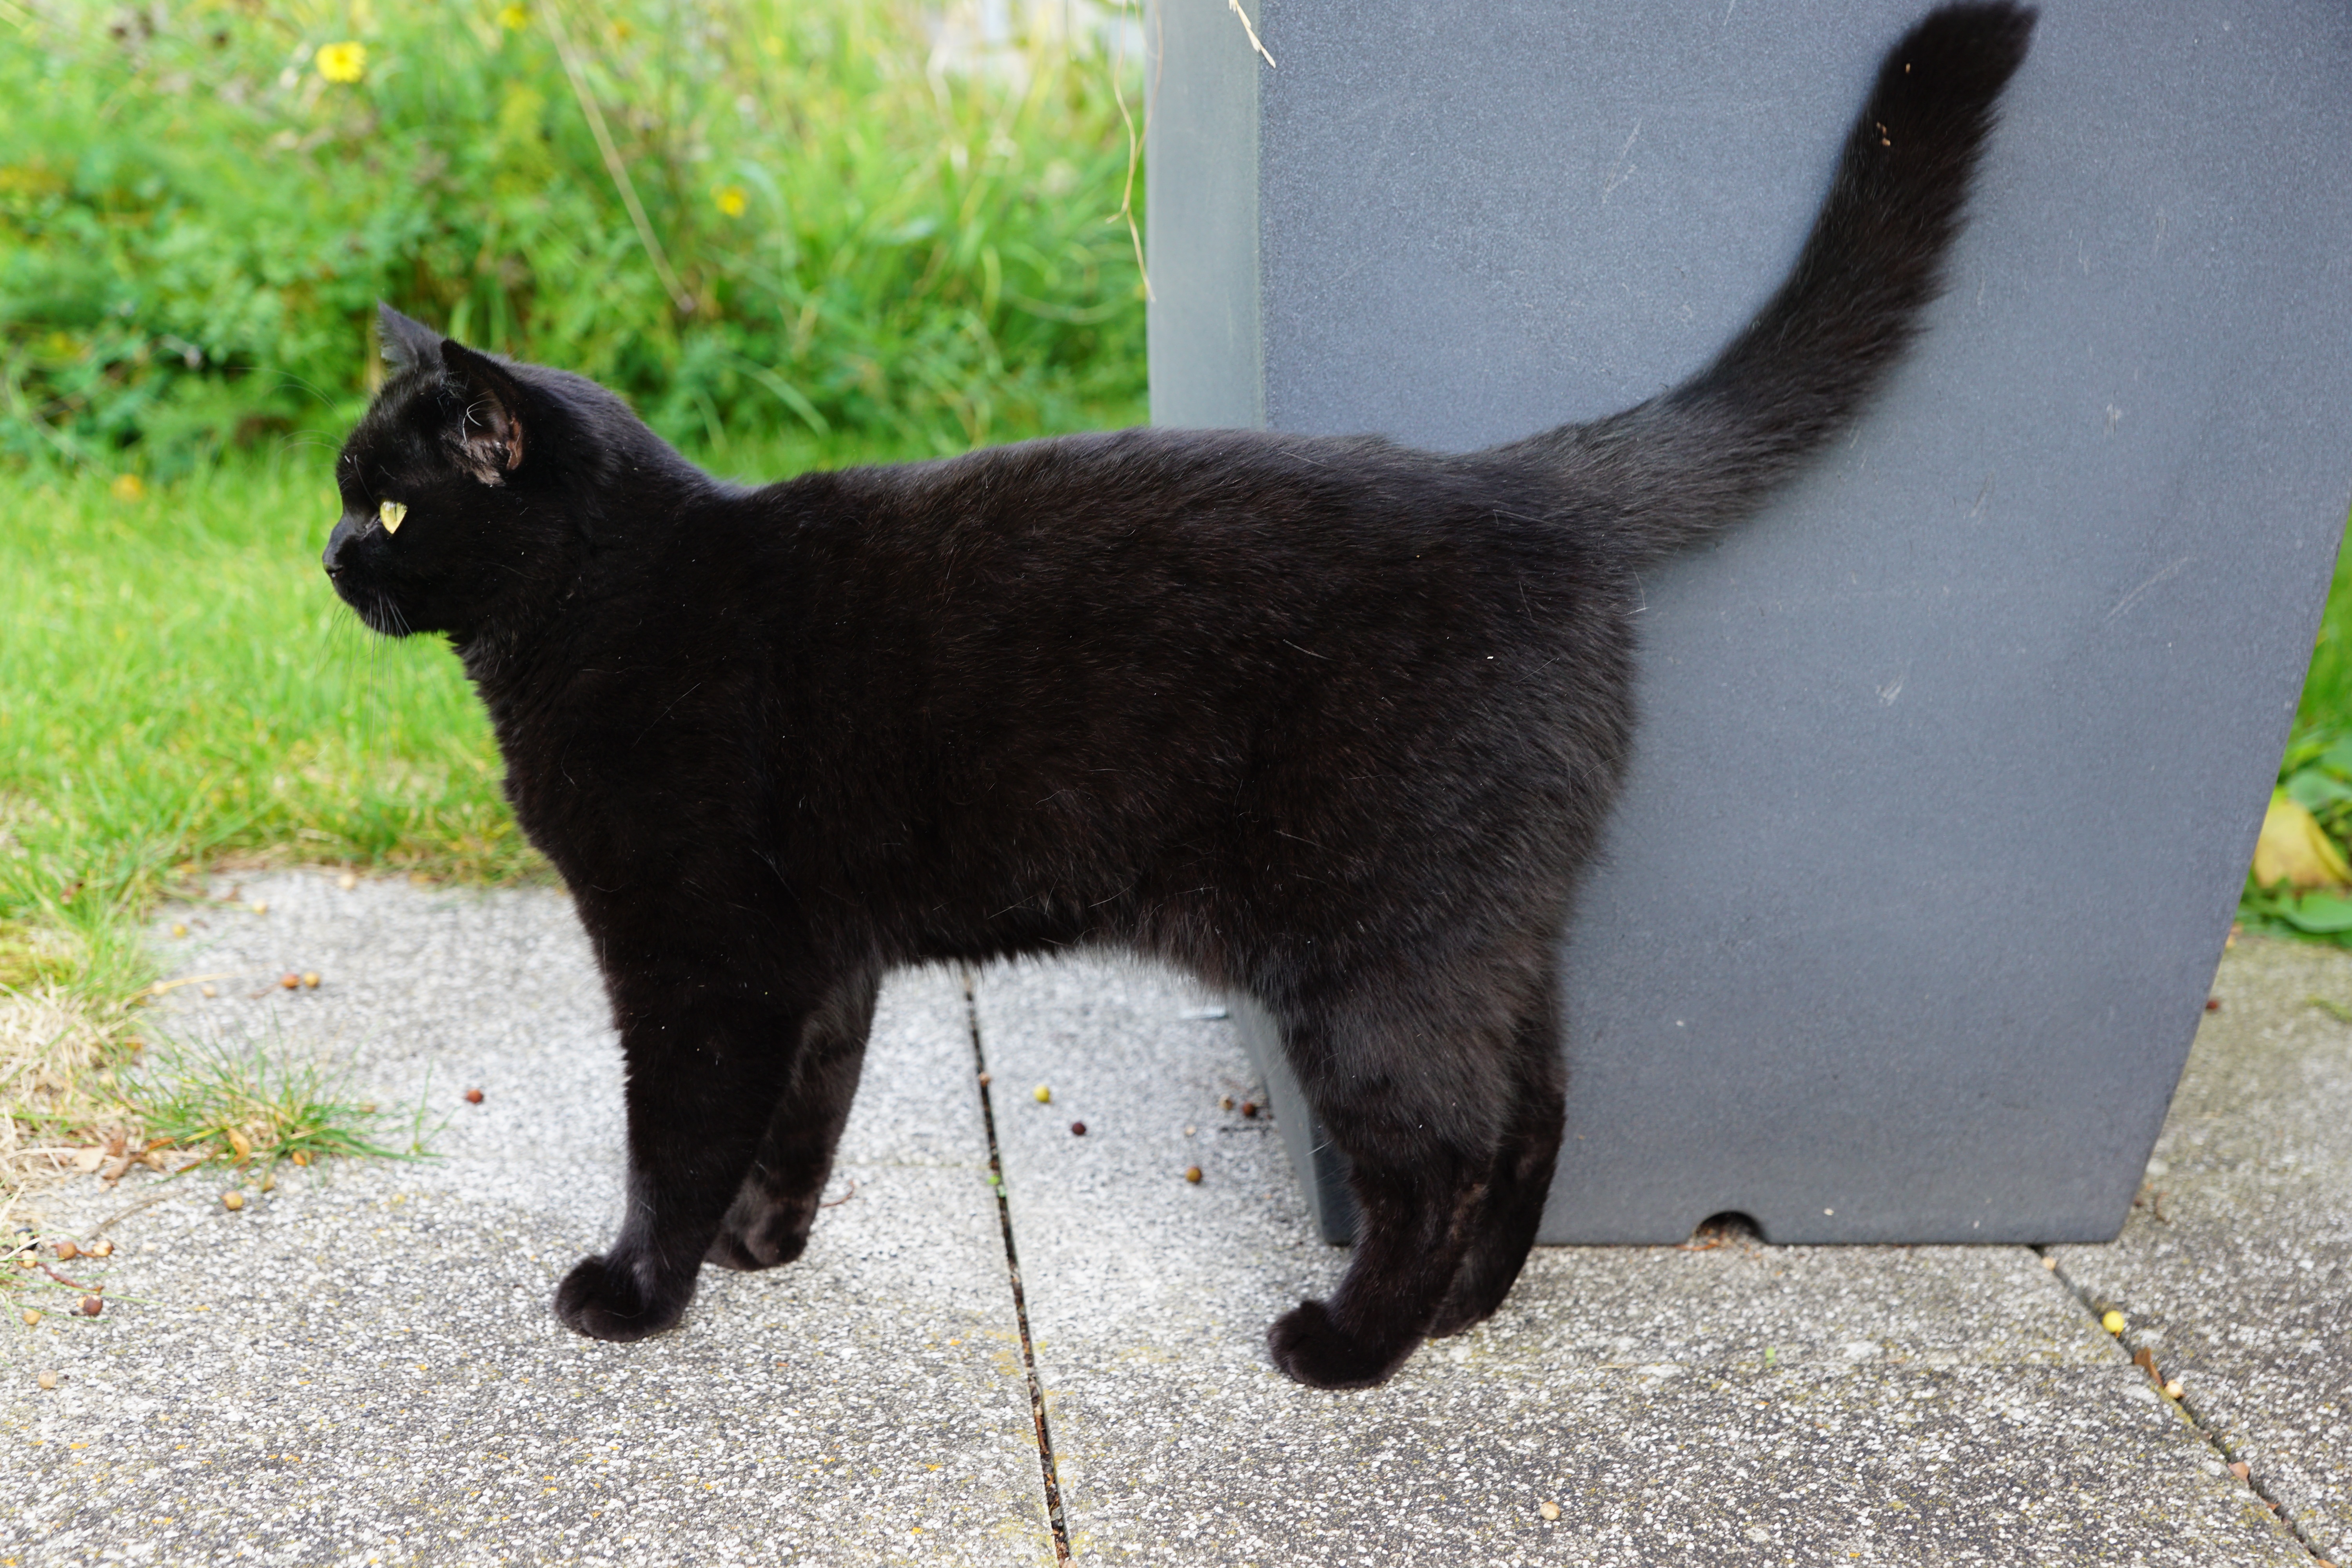
animal, pet, young, cat, halloween, mammal, black cat, black, whiskers, vertebrate, mieze, superstition, barsik, small to medium sized cats, cat like mammal, carnivoran, dog breed group, nebelung, domestic short haired cat